Tom Lace

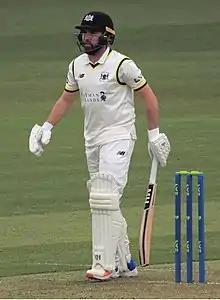
Lace in 2022

Thomas Cresswell Lace (born 27 May 1998) is an English former cricketer. He played for Middlesex, Derbyshire and Gloucestershire.